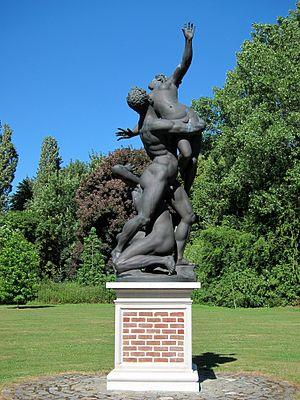
L'enlèvement des Sabines de Jean de Bologne dans le parc du château du Vert Bois à Bondues (Nord).